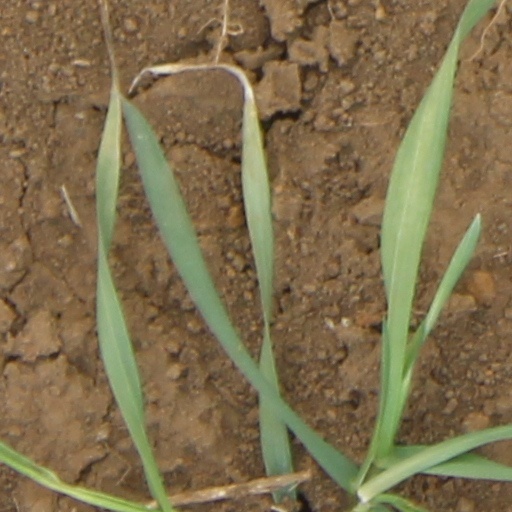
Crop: wheat